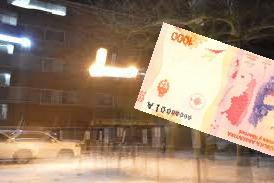
Denominación: 1000